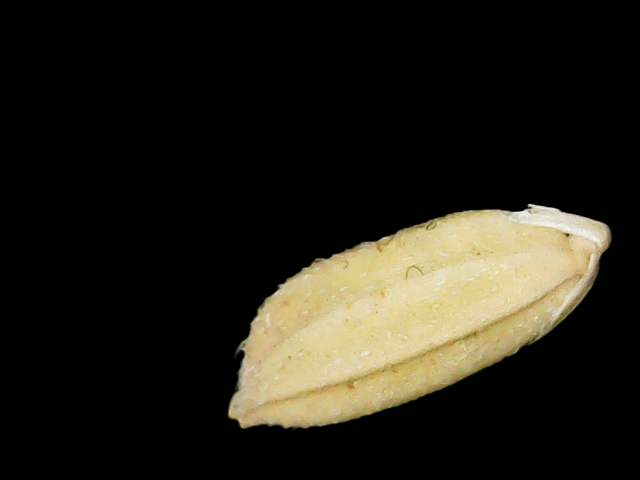
Rice variety: Bd33